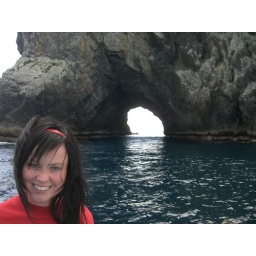
Hole in the rock boat trip